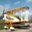
Label: airplane